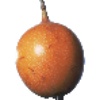
Label: Granadilla 1